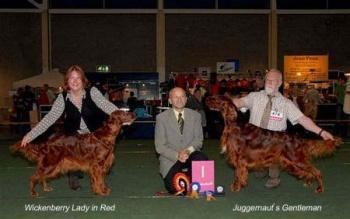
Irish_setter